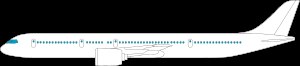
Irkut MC-21 / Specificationer
Tegning af MS-21
Irkut MC-21 er navnet på en serie af tre to-motorers narrow body passagerfly udviklet og produceret af Irkut og Jakovlev Design Bureau, der er en del af United Aircraft Corporation. Flyene er af mellemdistancetypen med plads til 150-212 passagerer.